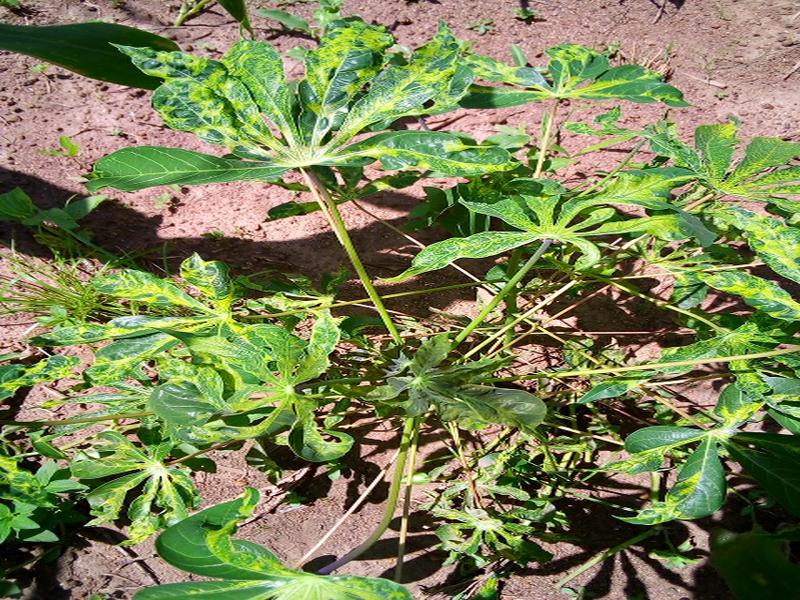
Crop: cassava
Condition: mosaic_disease